History of Baghdad

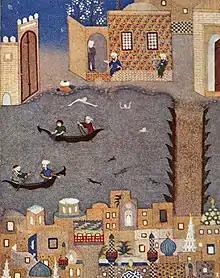
A 1468 painting of Floods in Baghdad by Shirwan

The city's growth was helped by its excellent location, based on at least two factors: it had control over strategic and trading routes along the Tigris, and it had an abundance of water in a dry climate. Water exists on both the north and south ends of the city, allowing all households to have a plentiful supply, which was quite uncommon during this time. The city of Baghdad quickly became so large that it had to be divided into three judicial districts: Madinat al-Mansur (the Round City), al-Sharqiyya (al-Karkh) and Askar al-Mahdi (on the West Bank). Al-Mansur also planned out al-Karkh district so that he could separate the markets from the Round City in order to keep the turbulent populace away from the Round City to ensure that the gates would not be open at night for markets. Over time, the markets became diverse and a home to merchants and craftsmen. Officials with the title of "Muhtasib" were hired to look after markets to prevent cheating and check the weighs and measures of stocks.